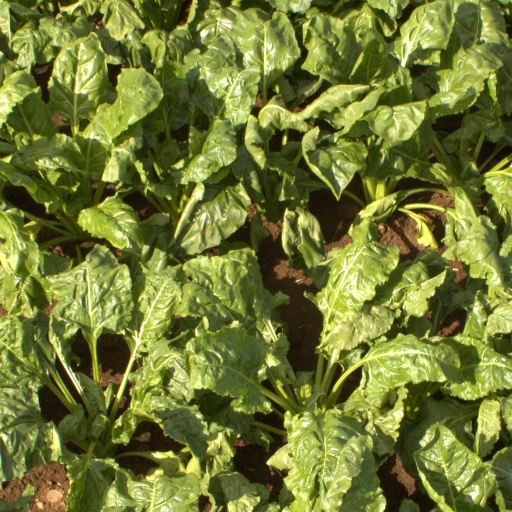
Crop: sugar beet